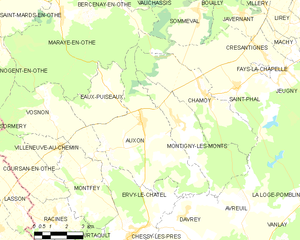
Carte des communes françaises: Auxon